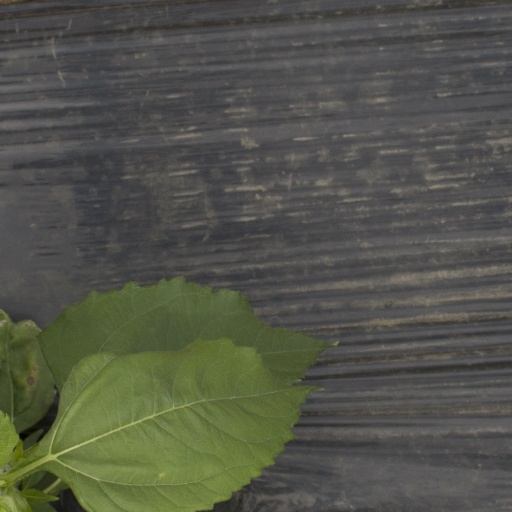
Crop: Jerusalem artichoke